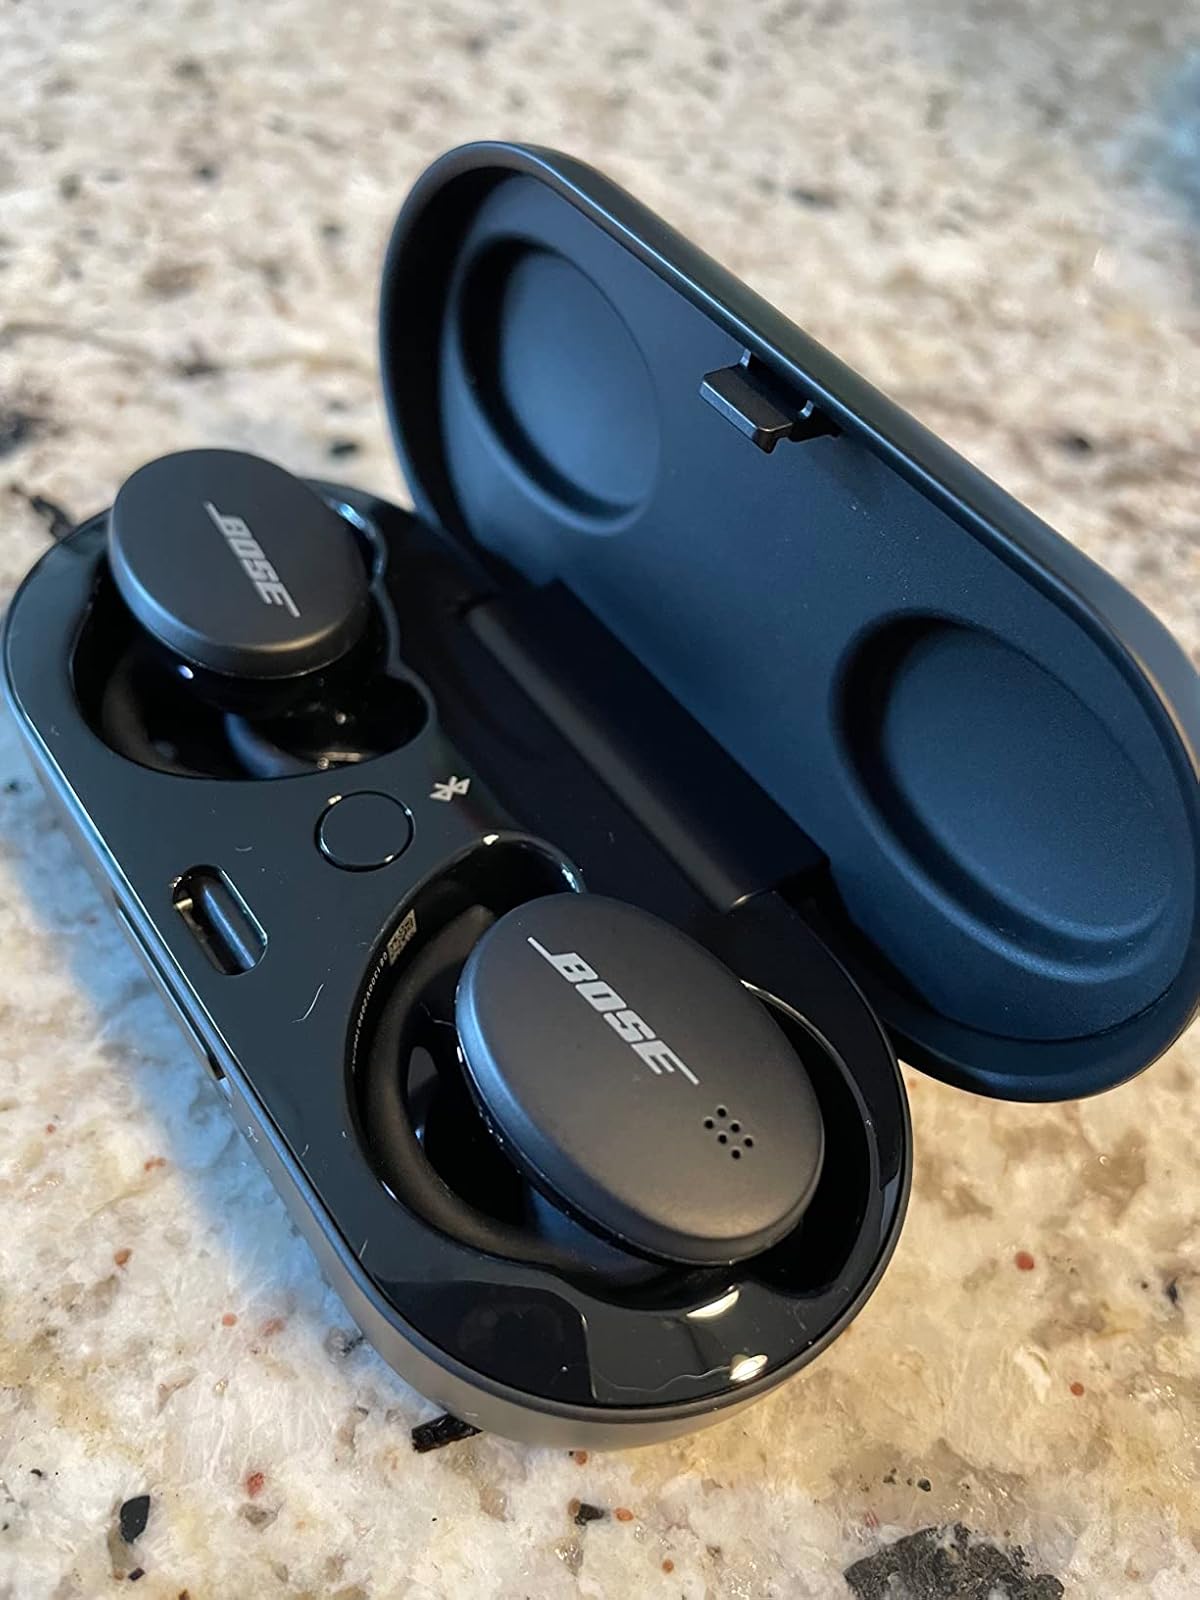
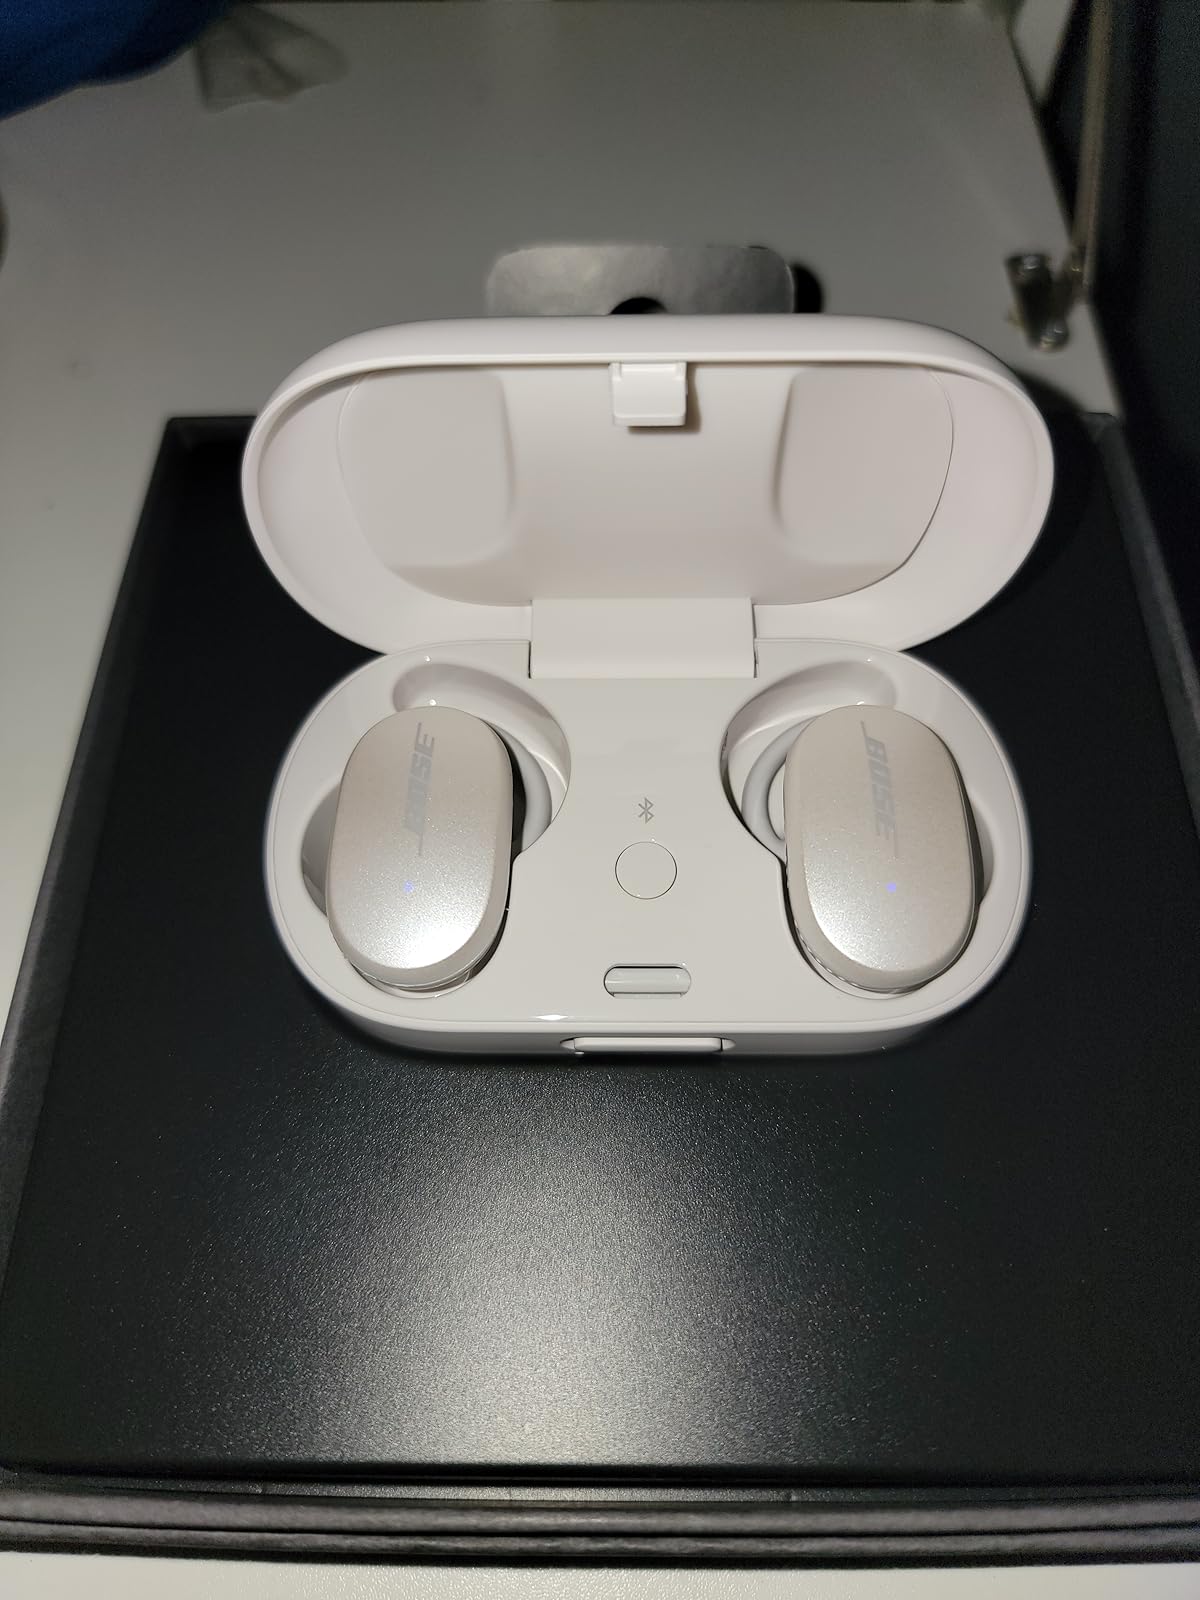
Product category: earbuds
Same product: no